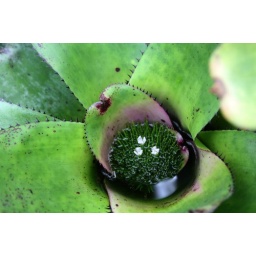
water pooling in hte middle of this spiky plant